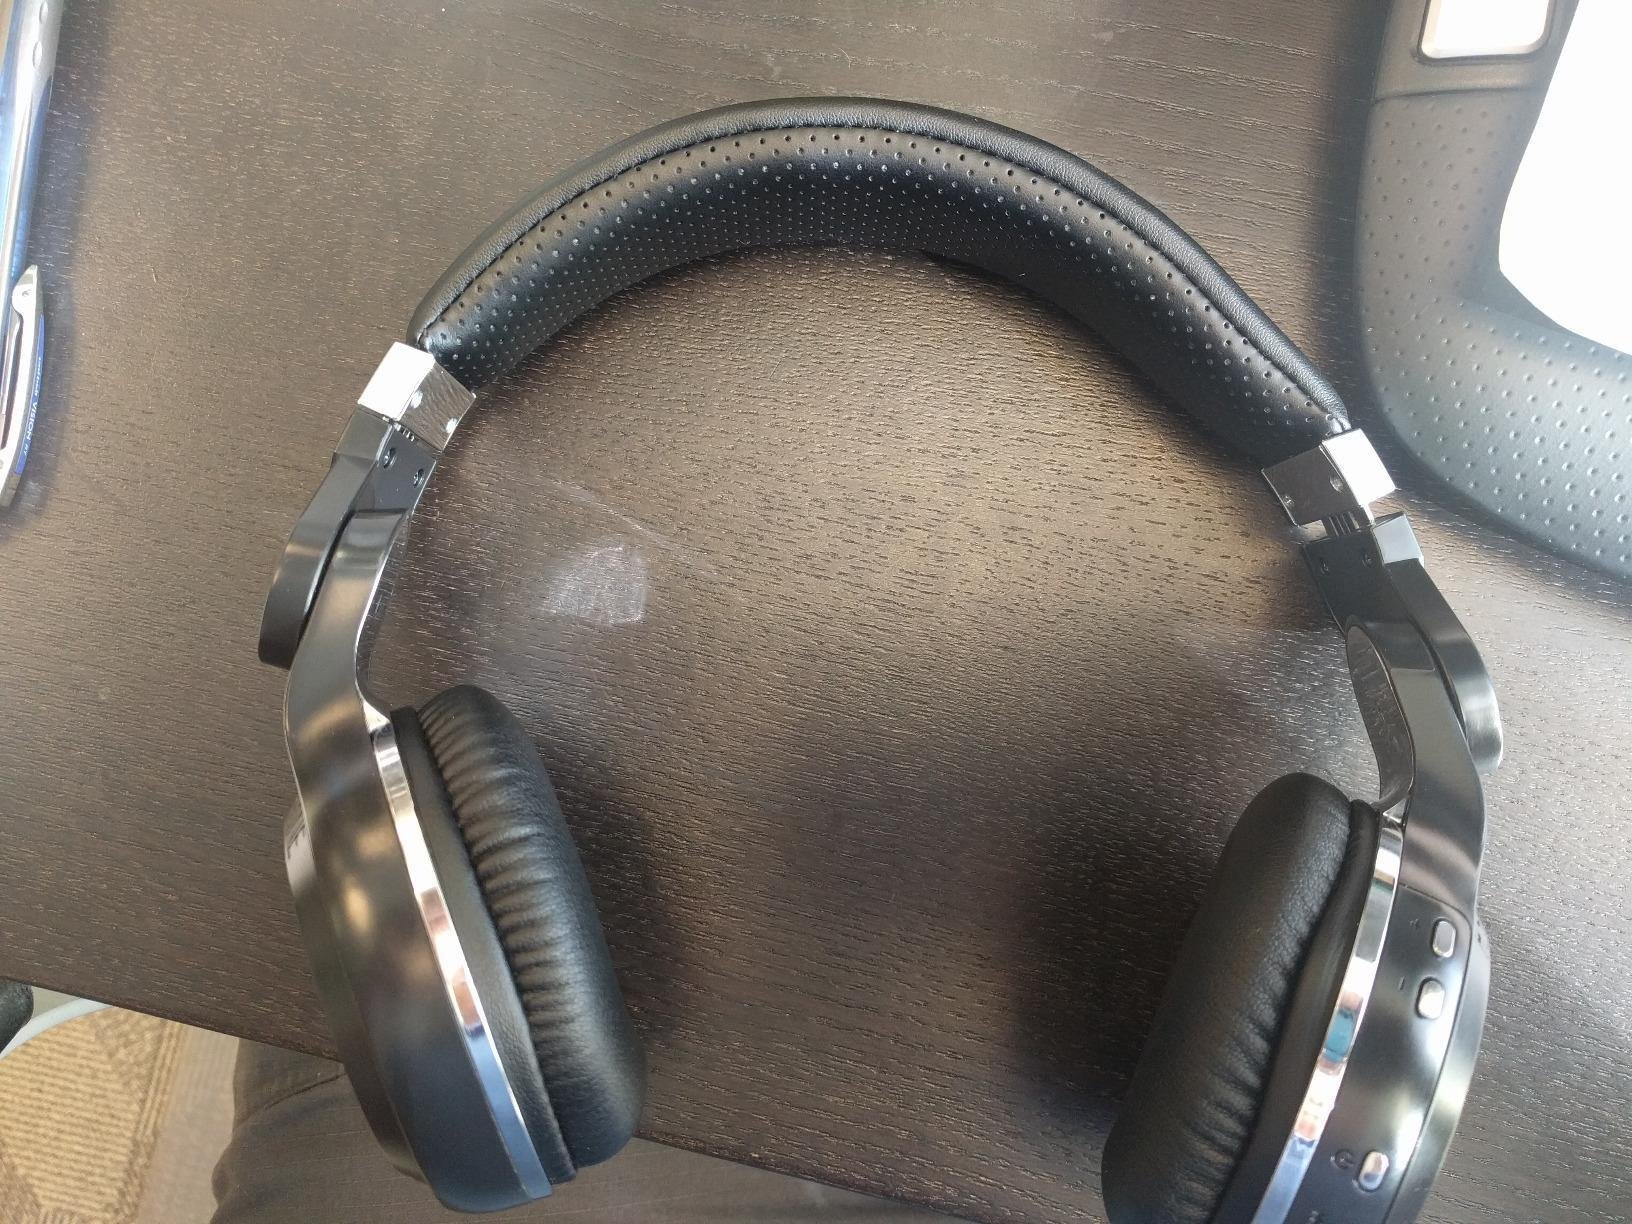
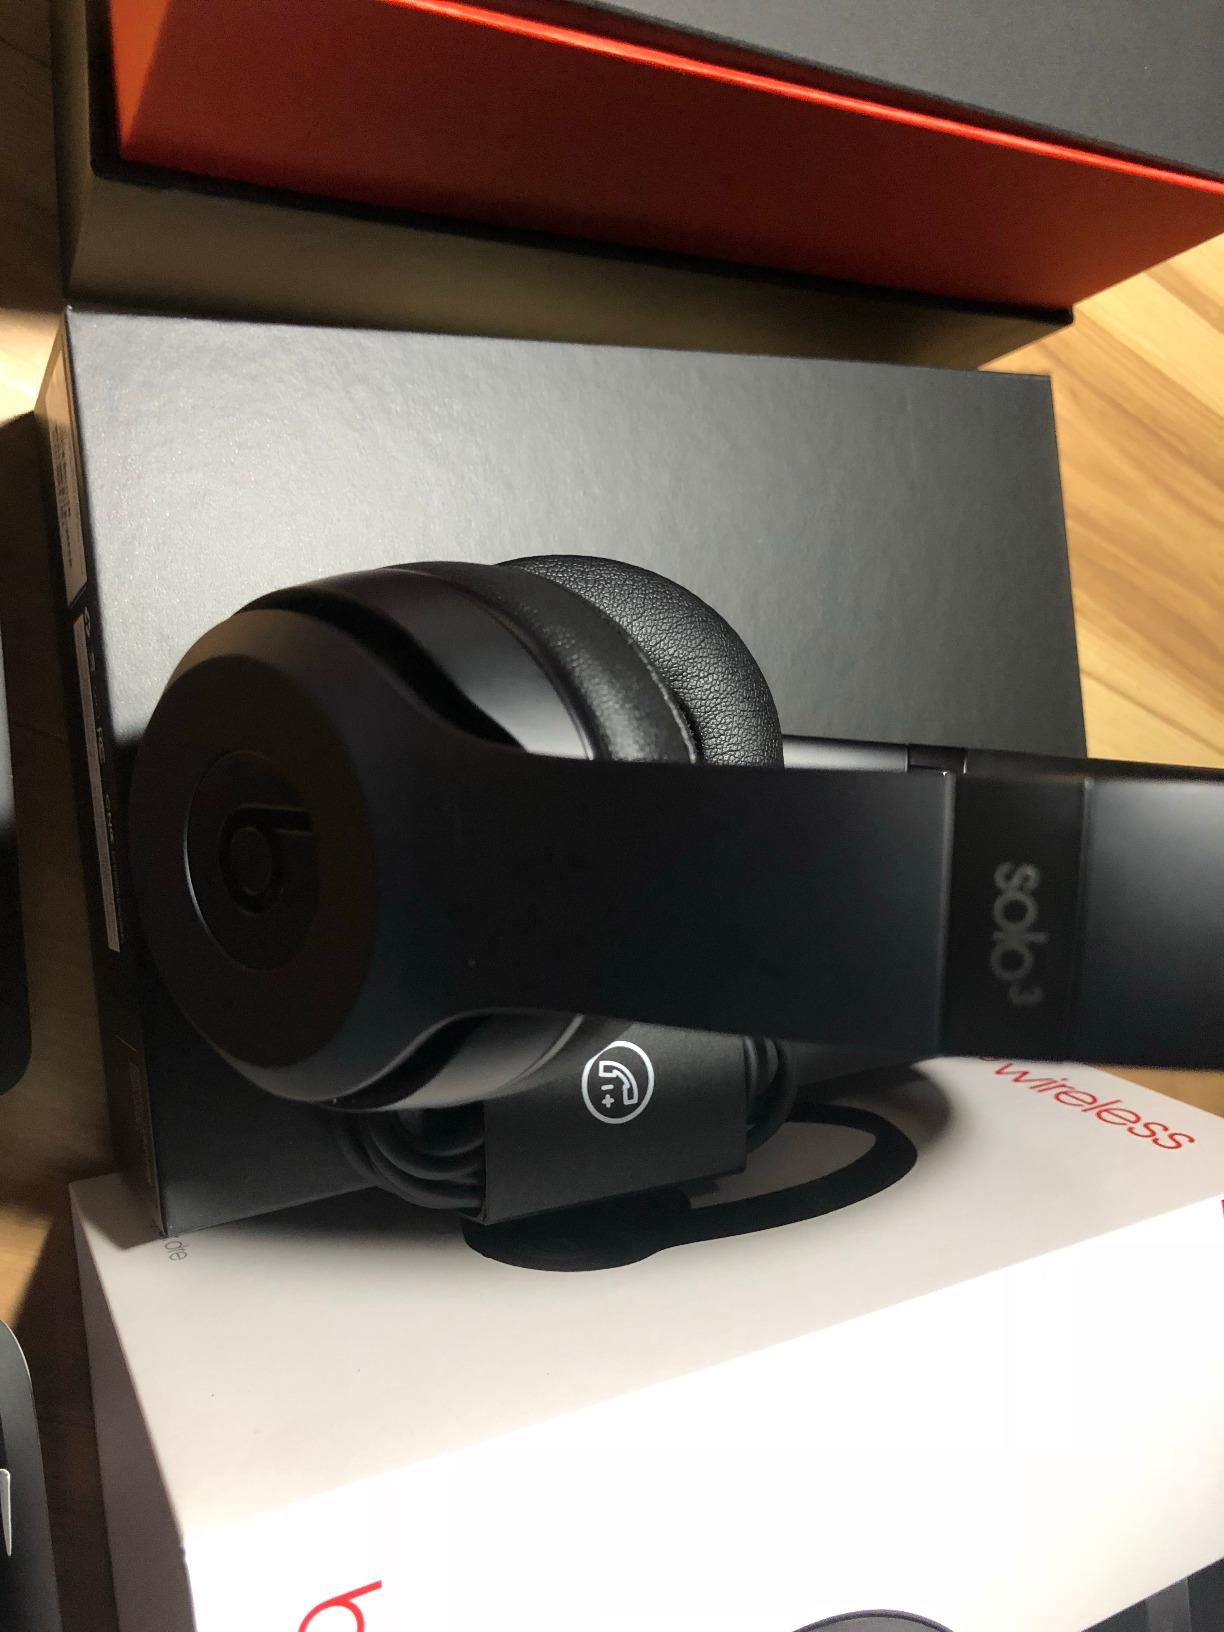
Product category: headphones
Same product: no